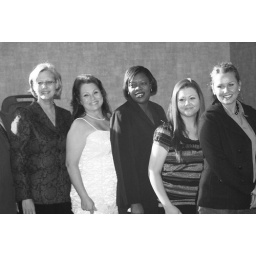
converted to black and white and lightened; terrible lighting in room, couldn't use fill flash due to harsh lighting